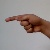
The image shows a hand gesture representing the letter 'G' in Indian Sign Language.